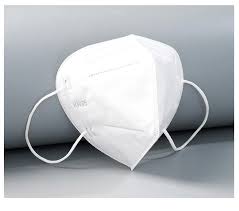
Waste category: trash